Saruka Shrine

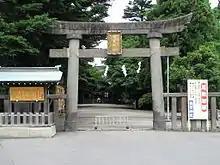
Torii on the approach to Saruka Jinja

, sometimes rendered Saruga, is a Shinto shrine in Hirakawa, Aomori Prefecture, Japan. The shrine is said to have been founded in 807, when Sakanoue no Tamuramaro came north during the campaigns against the Ezo. The Honden, dating to 1826, is a Prefecturally-designated Important Cultural Property. Preserved are a City-designated Important Cultural Property (Historic Materials). There is an annual rice-planting festival and a pond of pink lotus. The main kami enshrined here is Kamitsukenokimitaji no mikoto (上毛野君田道命).